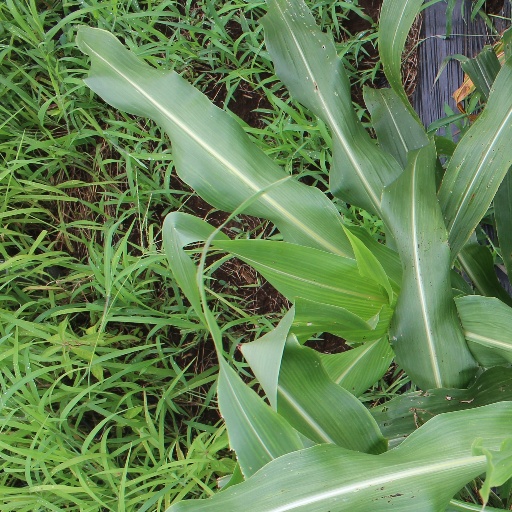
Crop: sorghum